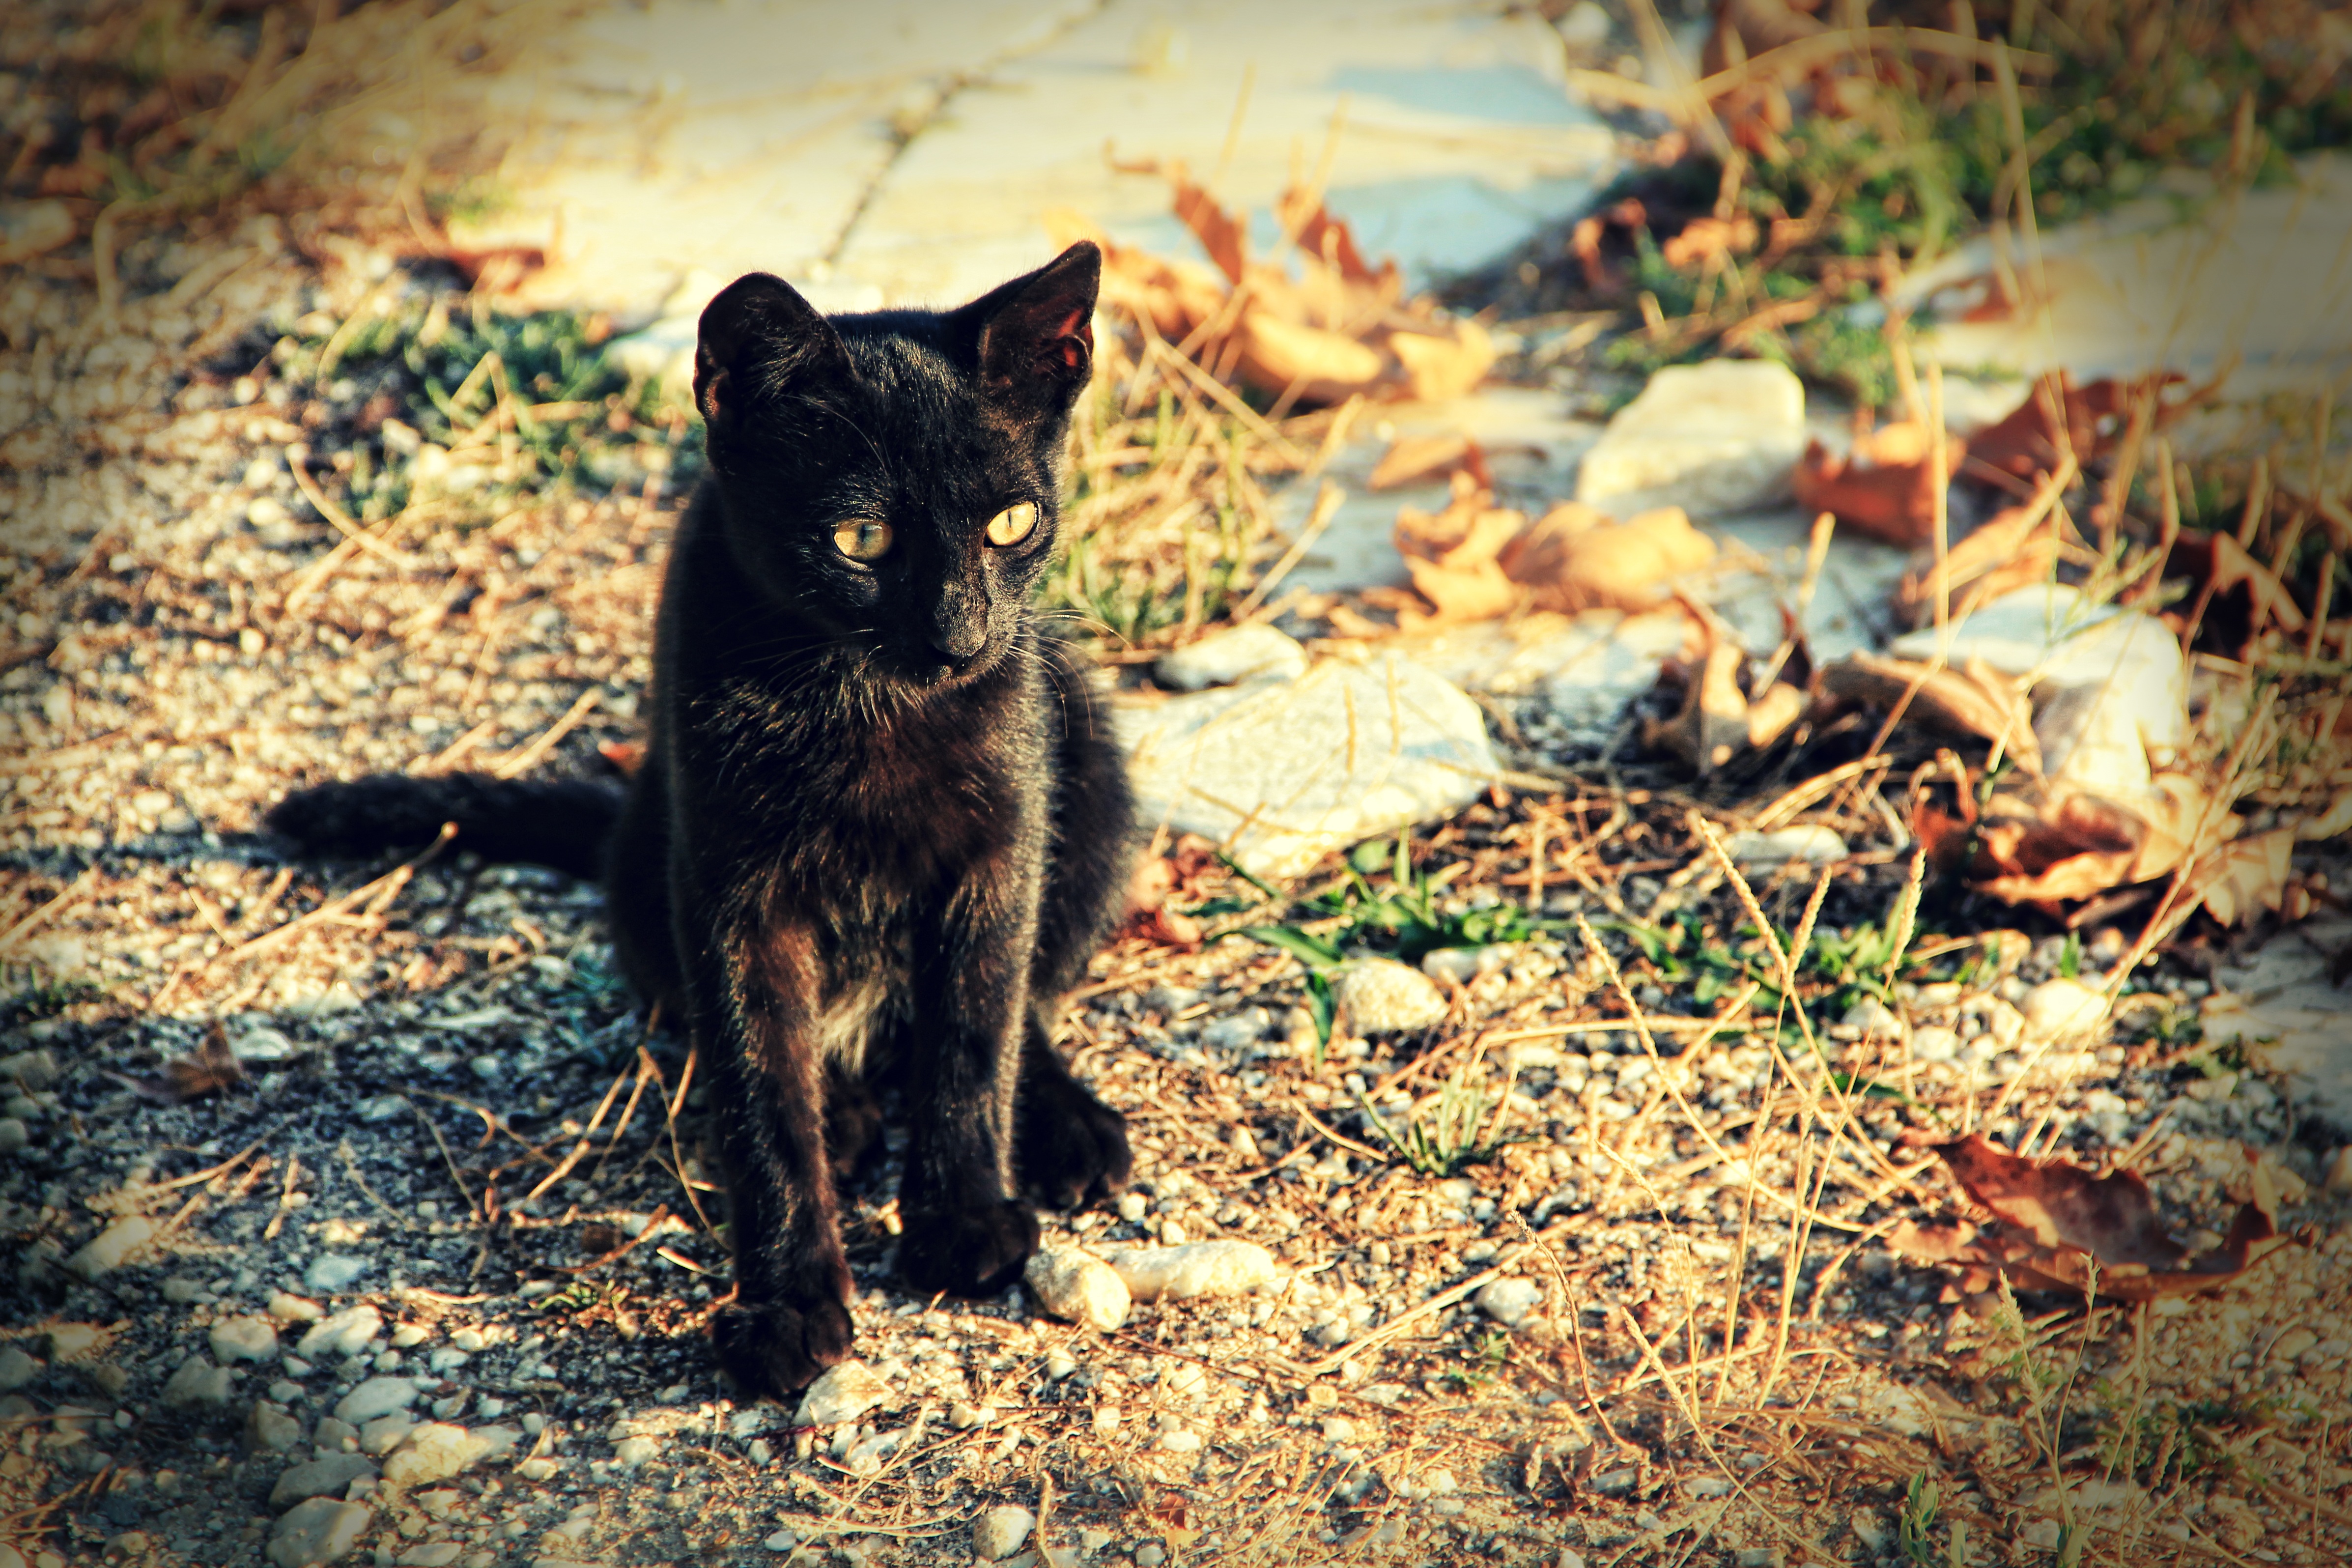
meadow, animal, wildlife, pet, kitten, cat, autumn, mammal, black cat, black, fauna, adidas, vertebrate, mieze, attention, wild cat, small to medium sized cats, cat like mammal